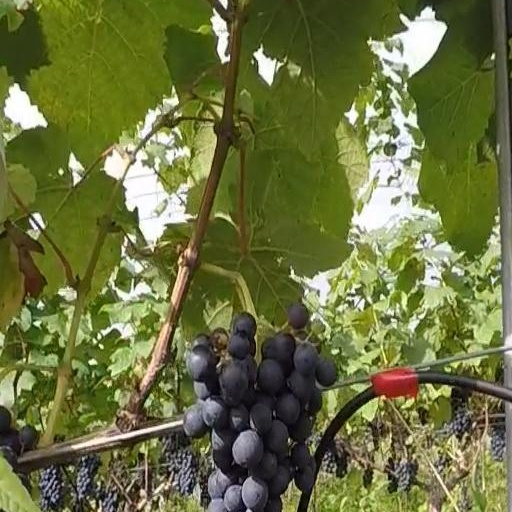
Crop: grape